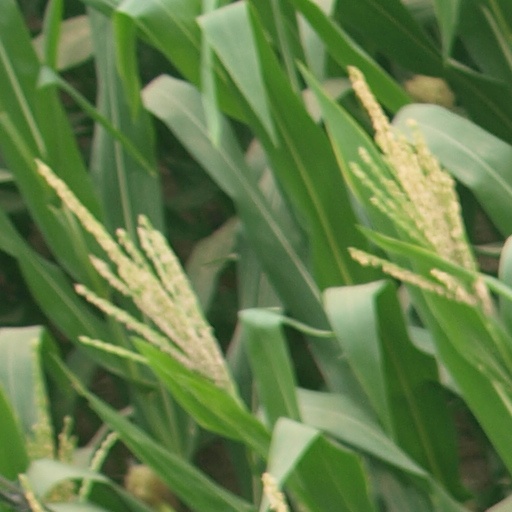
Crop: maize; corn